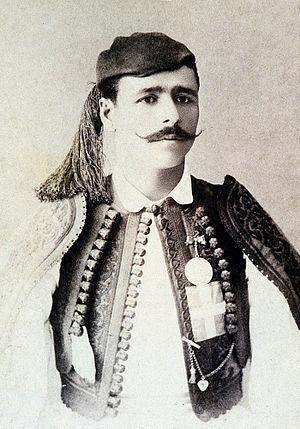
L'épreuve du marathon masculin aux Jeux olympiques de 1896 s'est déroulée le 10 avril 1896 à Athènes, en Grèce. Le départ est donné dans la ville de Marathon et l'arrivée se déroule au Stade panathénaïque d'Athènes, soit 40 km à parcourir. Elle est remportée par le Grec Spyrídon Loúis.
Spyrídon Loúis, souvent appelé Spýros Loúis, né le 12 janvier 1873 à Maroússi et mort le 26 mars 1940 à Maroússi, est un athlète grec, premier champion olympique du marathon.